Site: brandenburg
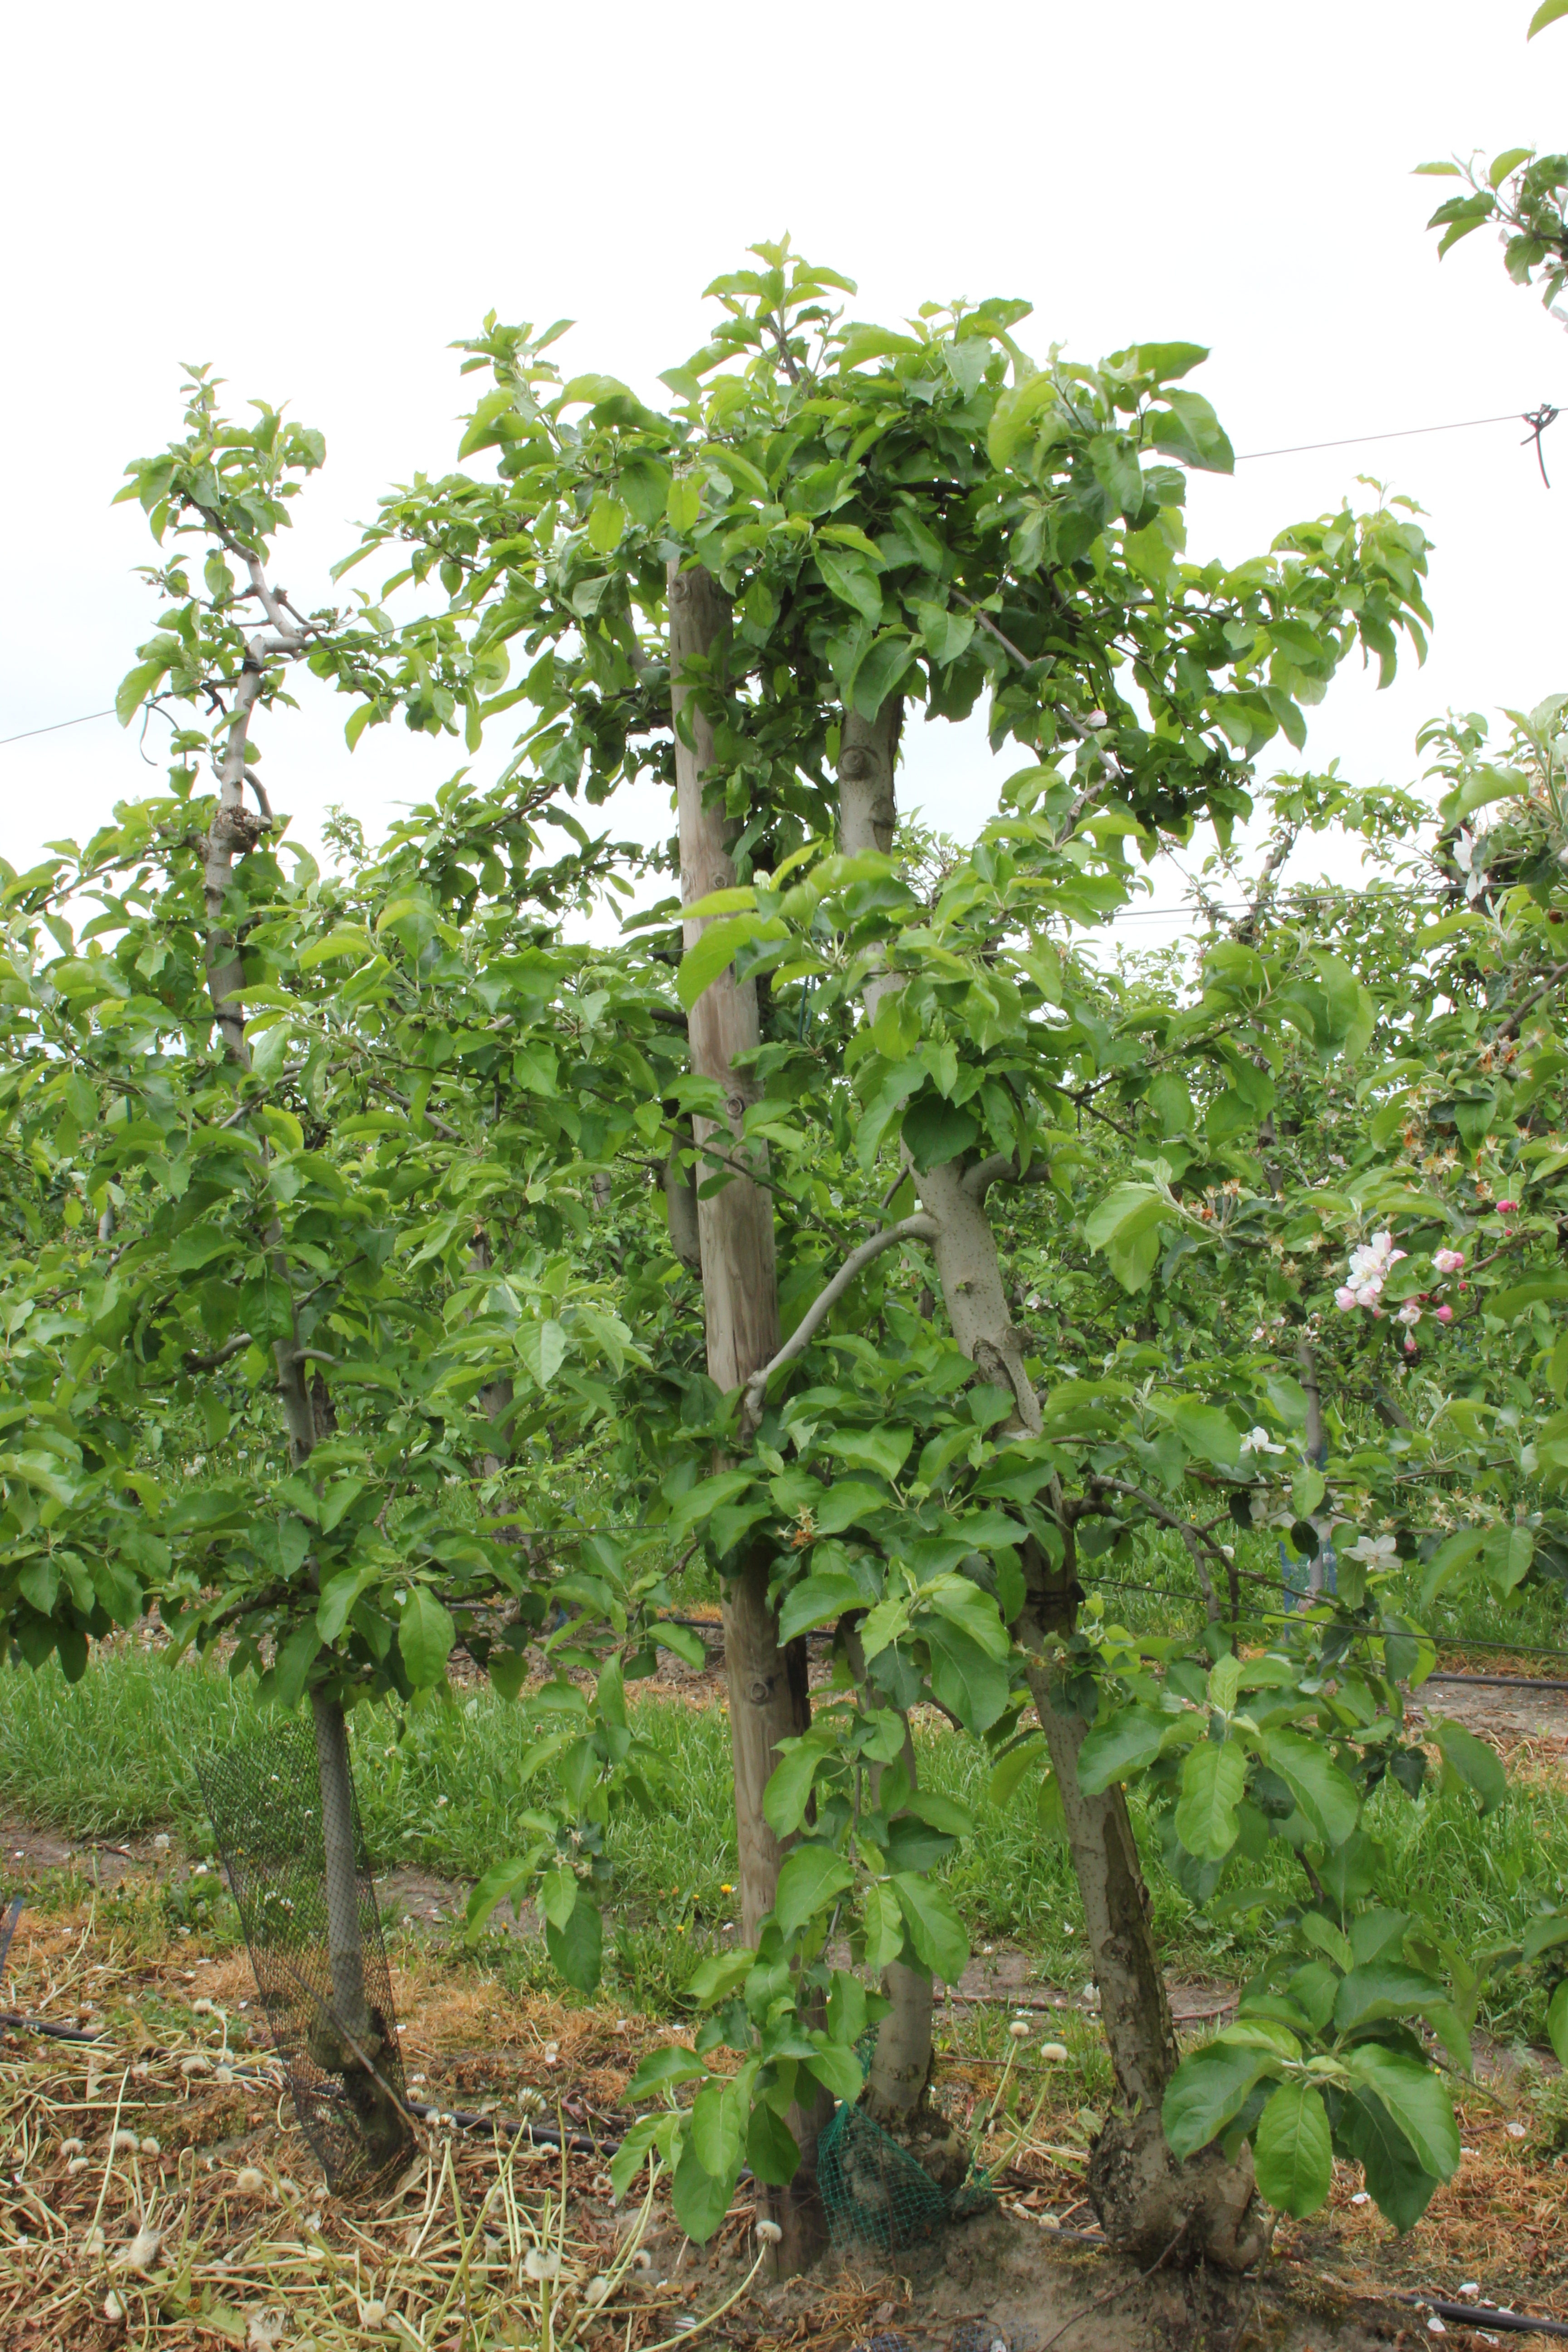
Growth stage (BBCH 67): Flowering